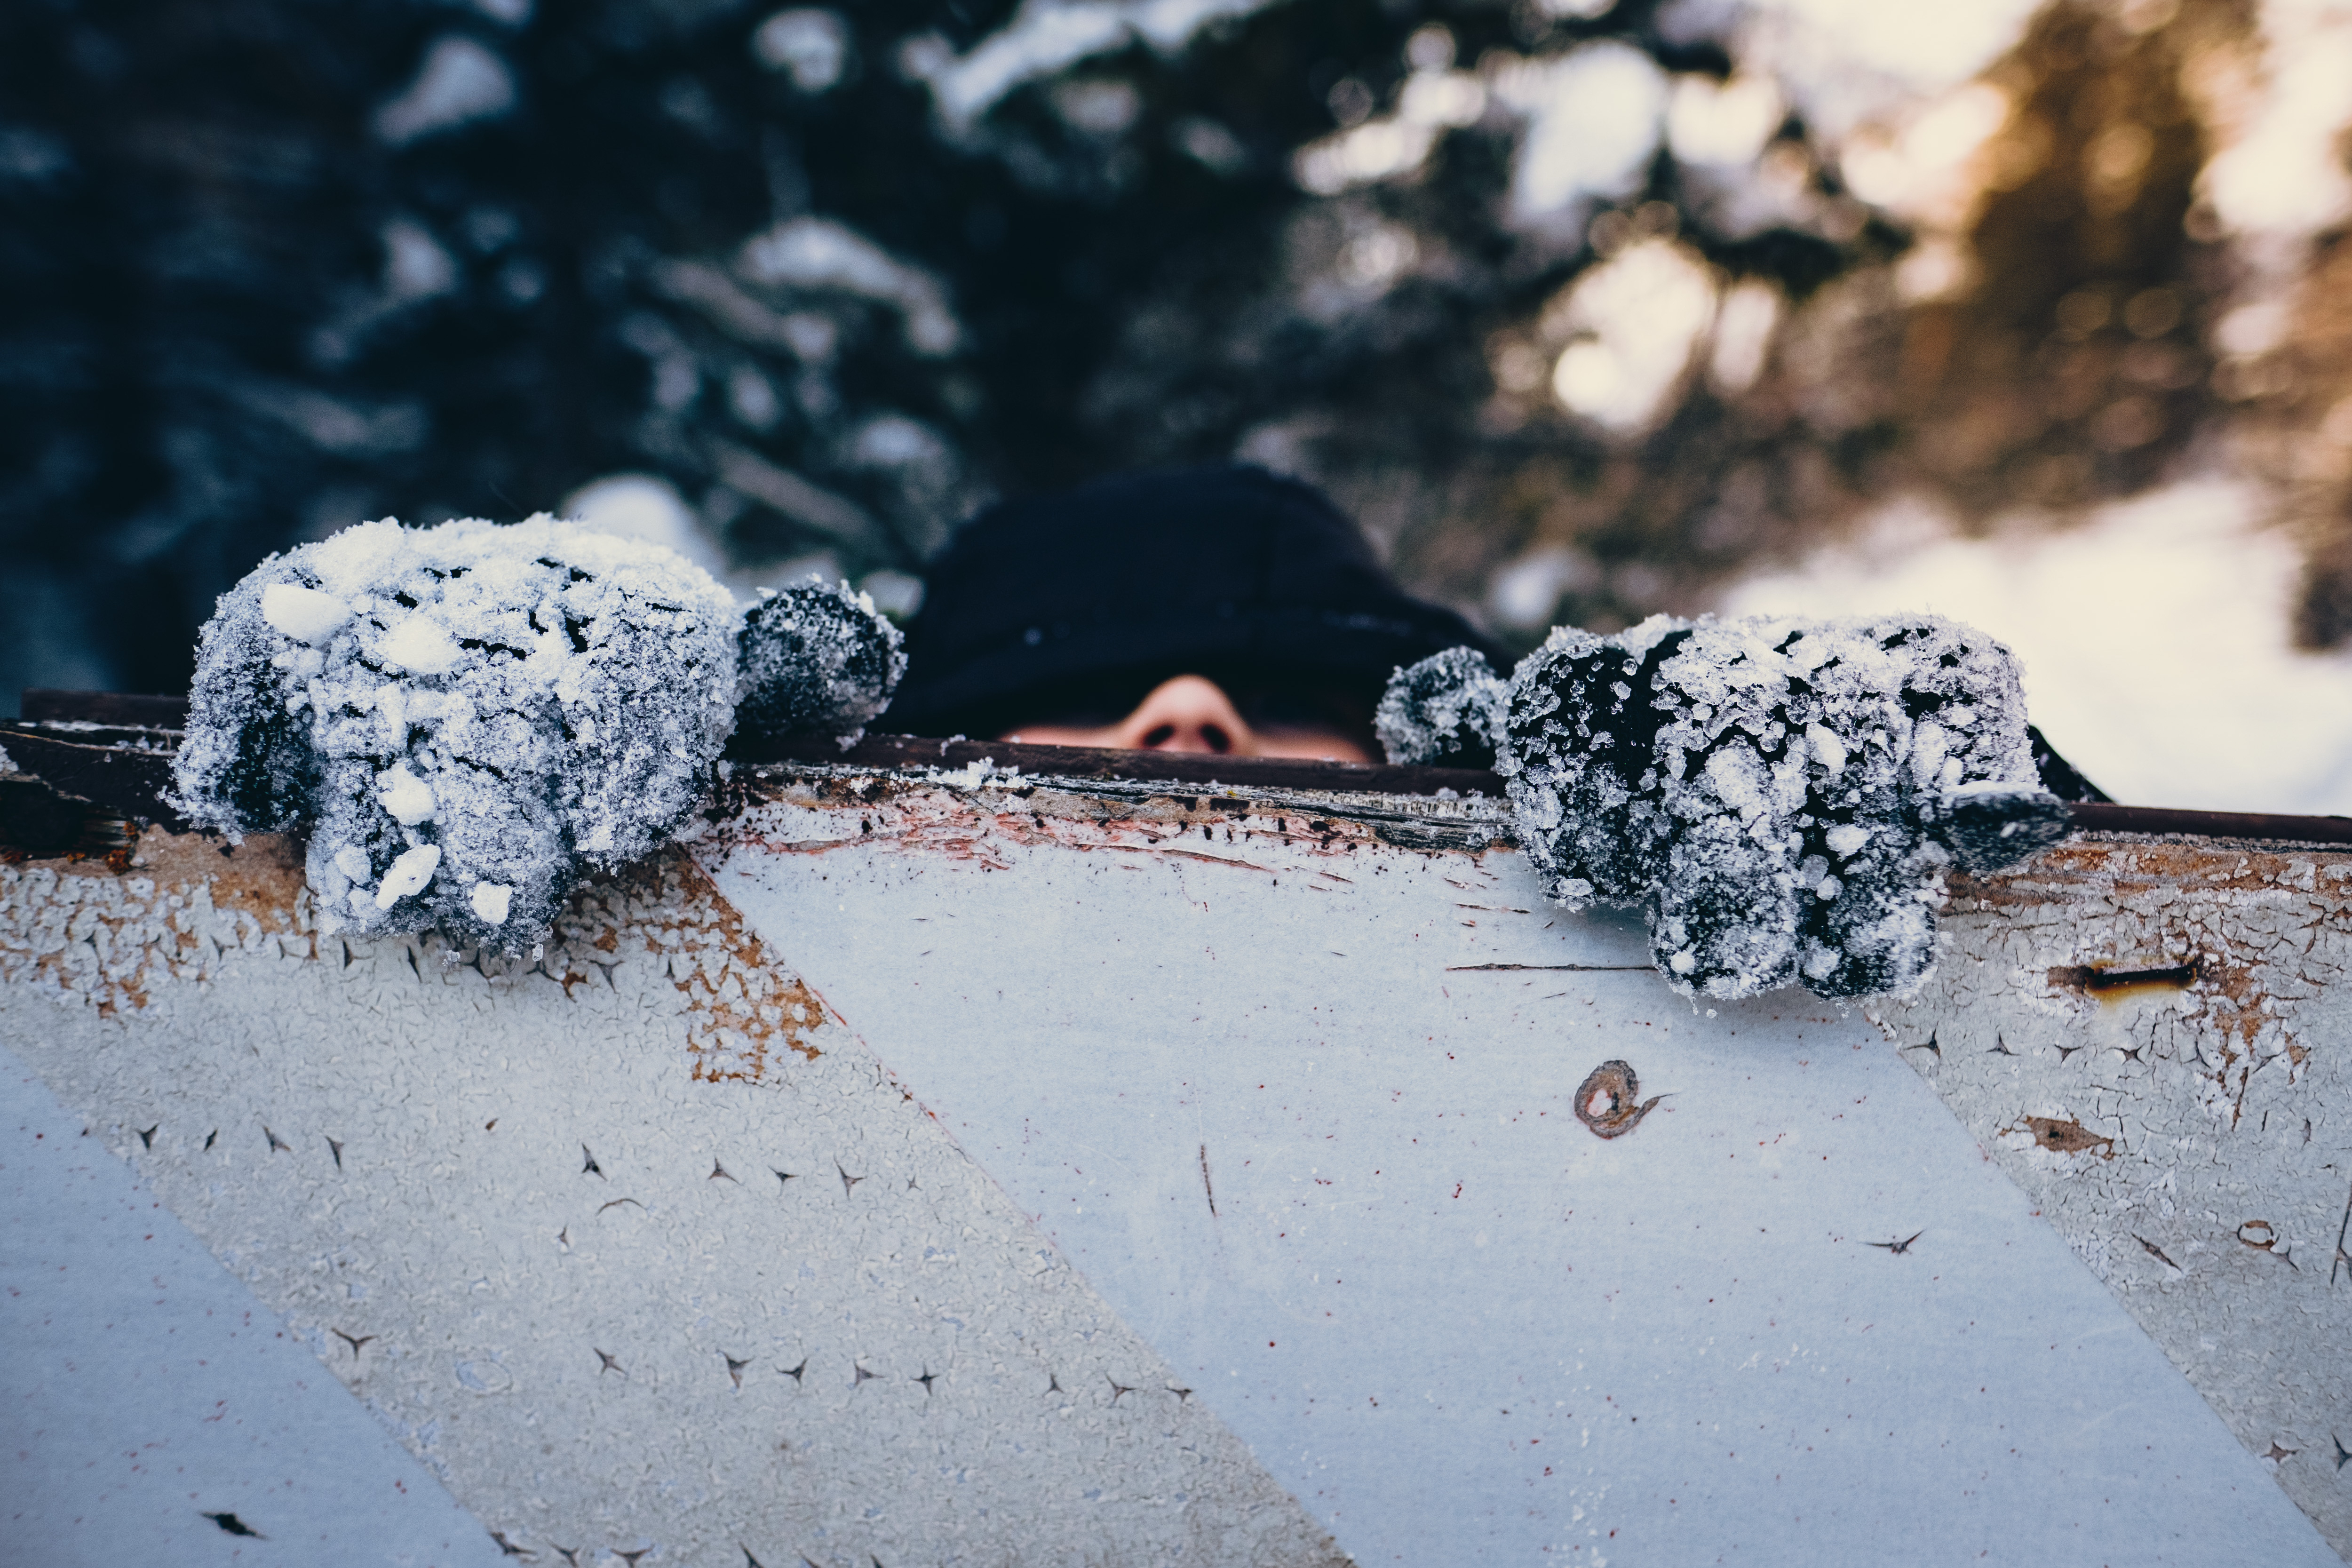
water, sand, branch, snow, winter, white, glove, leaf, frost, ice, weather, season, material, hands, hang, gloves, freezing